Siegfried Jacobsohn

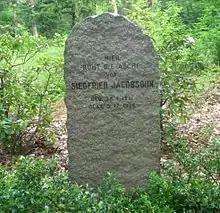
Siegfried Jacobsohn's grave

Jacobsohn had an extremely pugnacious personality. In the answer column of his magazine as well as in articles and serials he attacked opponents of whom one would expect they were deserving of his support. In 1913 a bitter conflict erupted with Theodor Lessing. Jacobsohn had printed Lessing's review of Hermann Sudermann's play "Der gute Ruf" whereupon Sudermann went to court. After he had already fallen out with Stefan Großmann in 1918, Jacobsohn claimed in 1920 that artistic directors would pay Großmann in order to receive positive reviews for their productions. Jacobsohn had to retract in 1922. Based on a tip off by Tucholsky, Jacobsohn accused Heinrich Fischer of plagiarism in 1925. This accusation was unfounded but led to a falling out with Karl Kraus. Indeed, Jacobsohn's attacks, some of which were premature since they were not verified by sufficient research, led to about 40 court cases against him. Many, but by no means all, of these court cases Jacobsohn won.